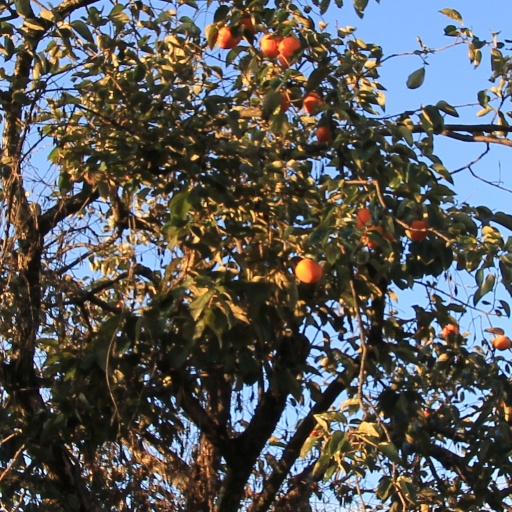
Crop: grape